Superior ganglion of vagus nerve

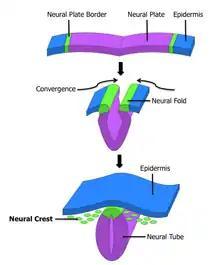
Embryonic development of the nervous system. The neural crest can be seen in light green.

The neurons in the superior ganglion of the vagus nerve are embryonically derived from the neural crest.